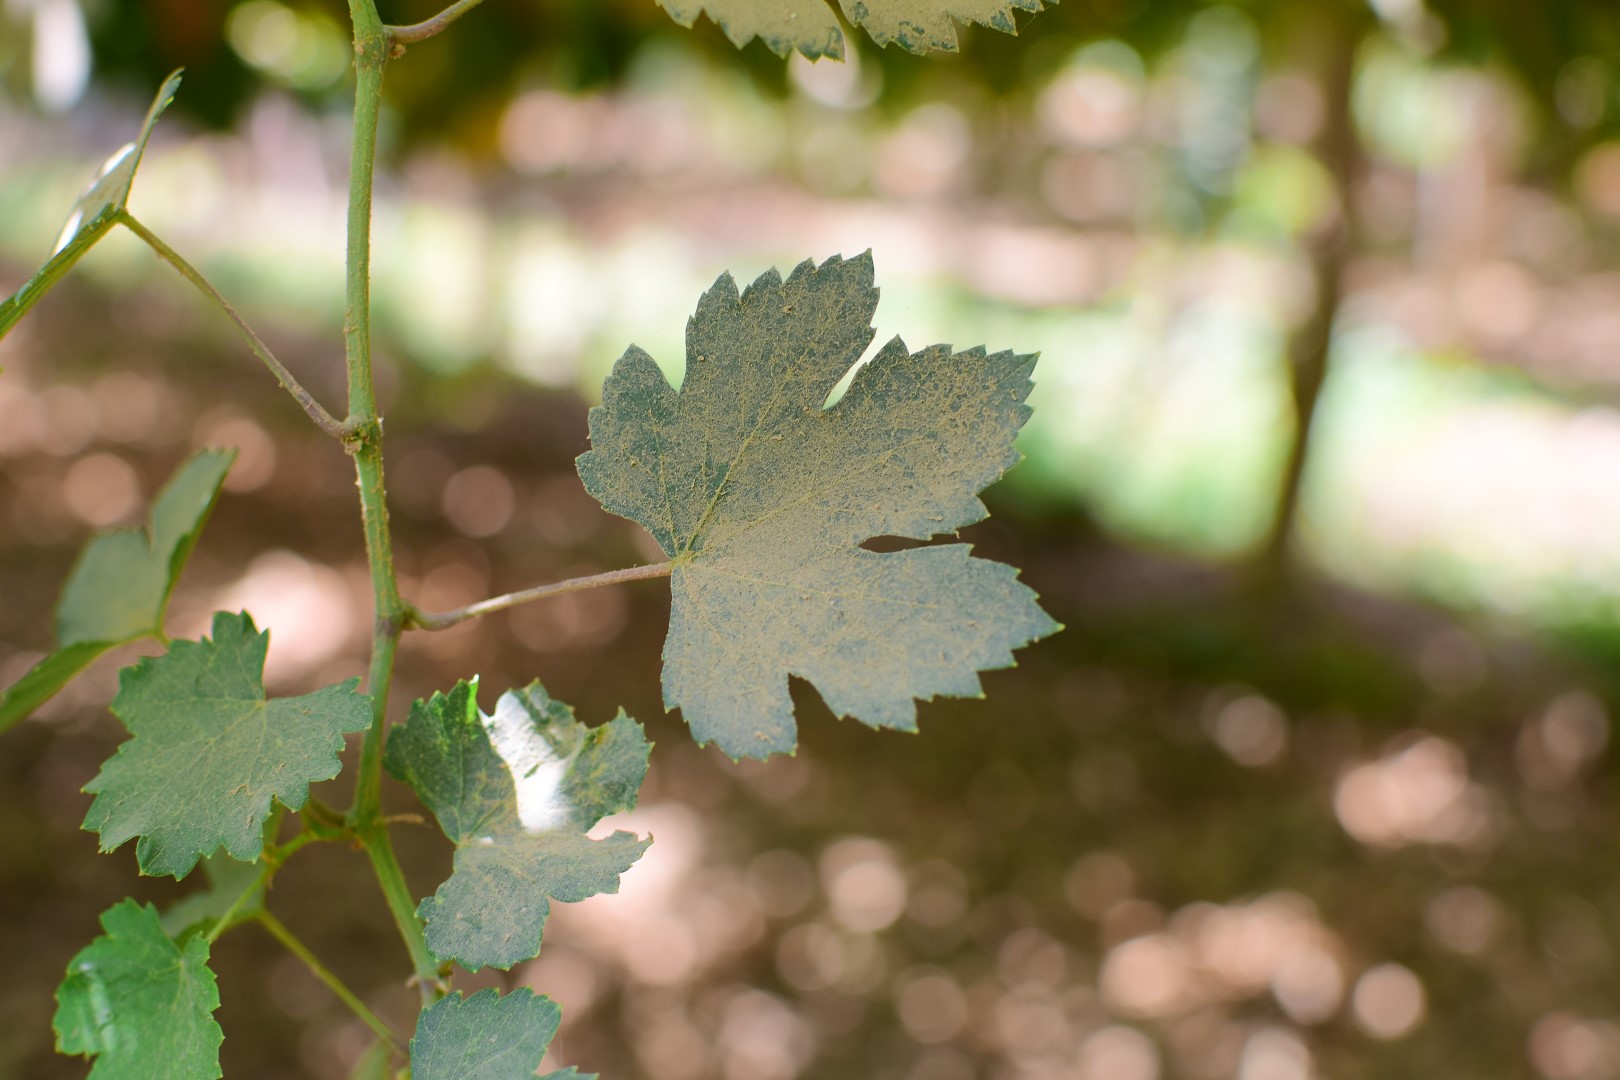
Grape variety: Kamali